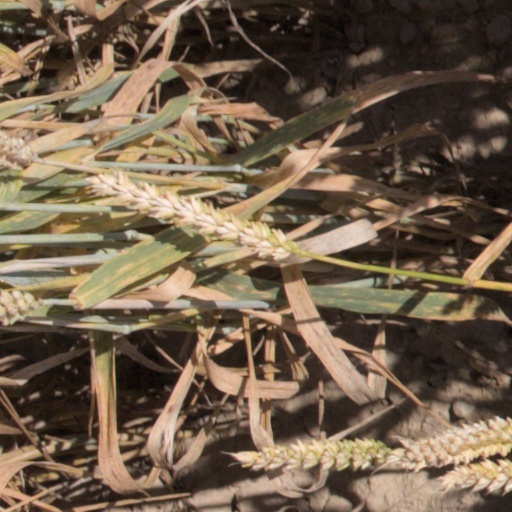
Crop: wheat